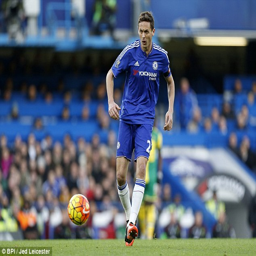
football player has struggled to dominate games in the manner he did for football team last season